Julian Smith (photographer)

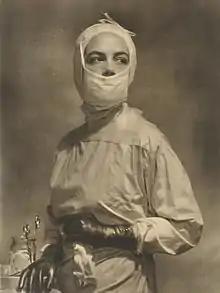
Julian Smith (1930s): "The theatre sister"

In April 1901 Smith began general practice at Morwell, Gippsland where he was appointed Health Officer, with an early task of dealing with an outbreak of diphtheria. He and Edith Mary Reynolds were married by Archdeacon Langley at St Paul's Cathedral, Melbourne, on 24 September that year.